Dudley Zoo

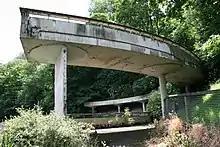
One of the modernist structures at Dudley Zoo

The owner of Dudley Castle, William Ward, 3rd Earl of Dudley, decided to create a zoo in the castle grounds in the 1930s. The initial Board of the Dudley Zoological Society was made up of the Earl, Ernest Marsh (director of Marsh and Baxter) and Captain Frank Cooper, owner of Oxford Zoo, who wanted to sell his animals and it was Oxford Zoo, which closed in 1936, that supplied Dudley with the majority of its initial collection of animals. The zoo was built between 1935 and 1937, with Dr Geoffrey Vevers, the Superintendent at London Zoo acting as an advisor. Thirteen zoo buildings were designed by Berthold Lubetkin and engineering was carried out by Ove Arup. The steepness of much of the terrain and the presence of caverns produced by limestone mining in previous centuries presented the architects and builders with a number of difficulties. Further constraints were presented by the castle being a scheduled monument, its structure and immediate surroundings being protected by a government department, the Office of Works.